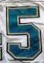
Number: 5